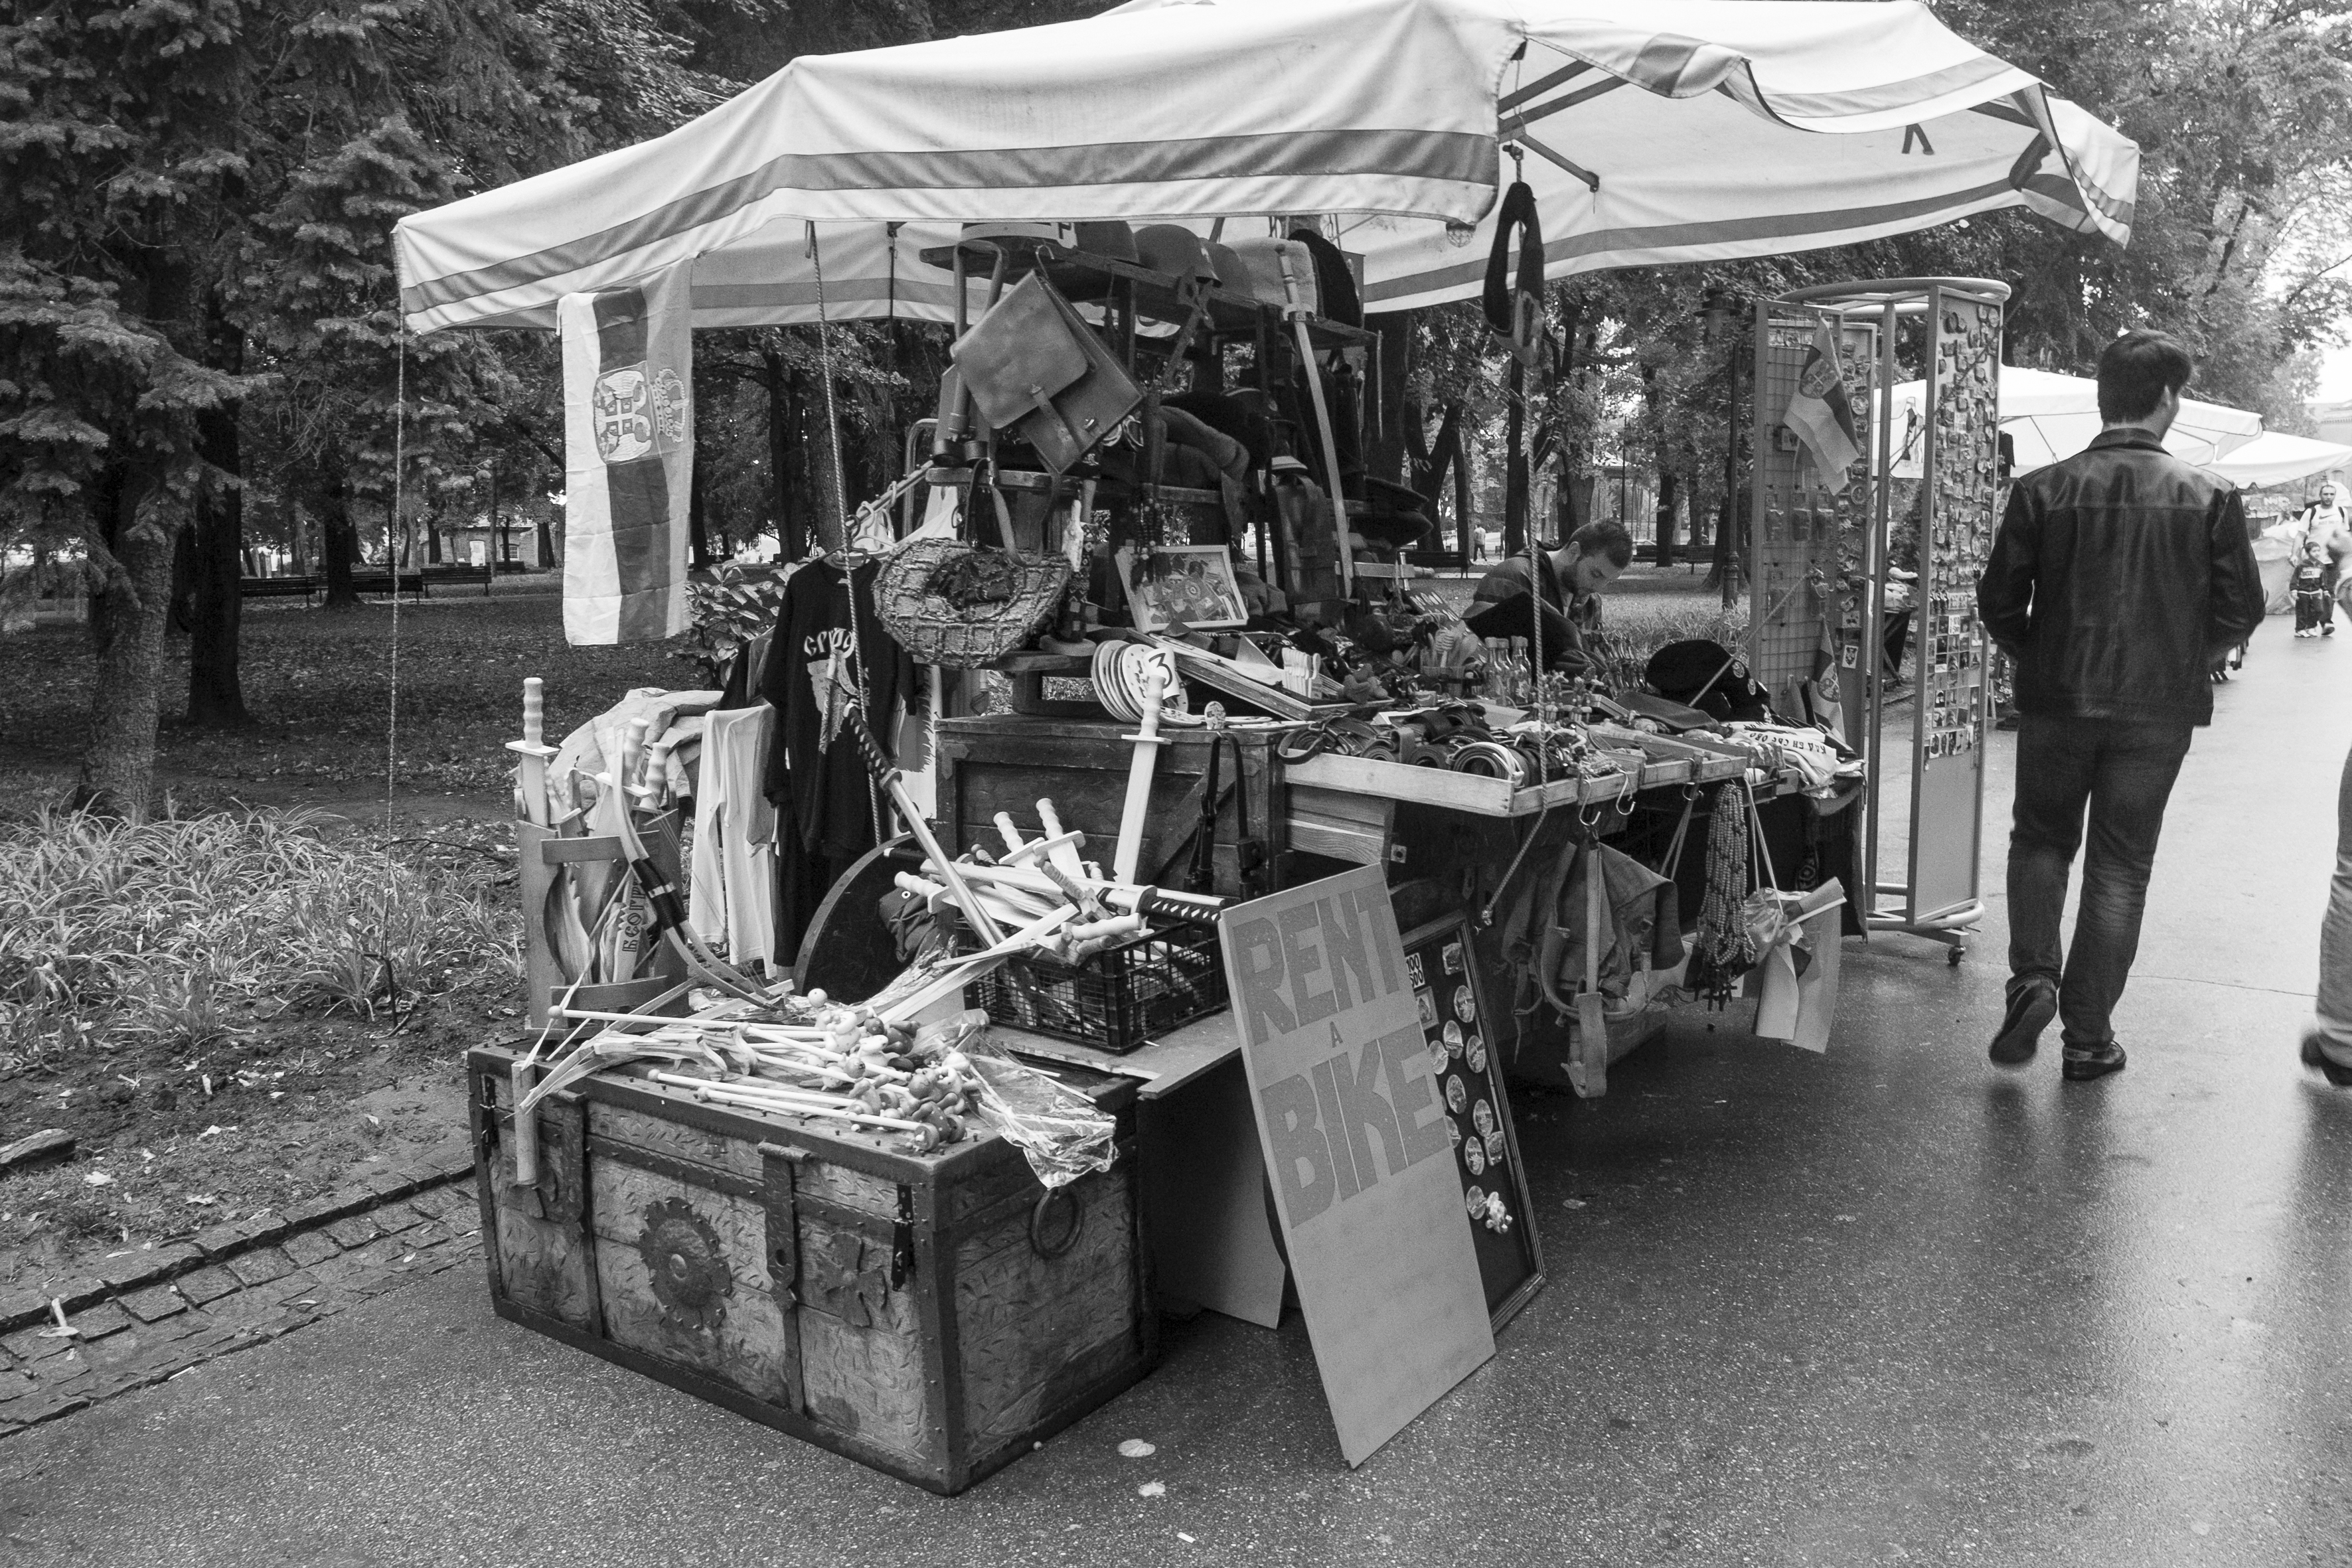
black and white, road, street, urban, travel, fujifilm, vehicle, monochrome, bw, blackandwhite, blackwhite, serbia, cool image, infrastructure, photograph, noiretblanc, history, fuji, fujix, fujixe1, belgrade, monochrome photography